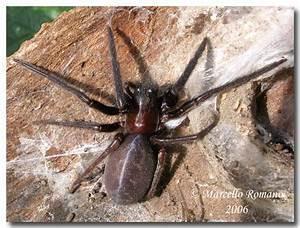
spider